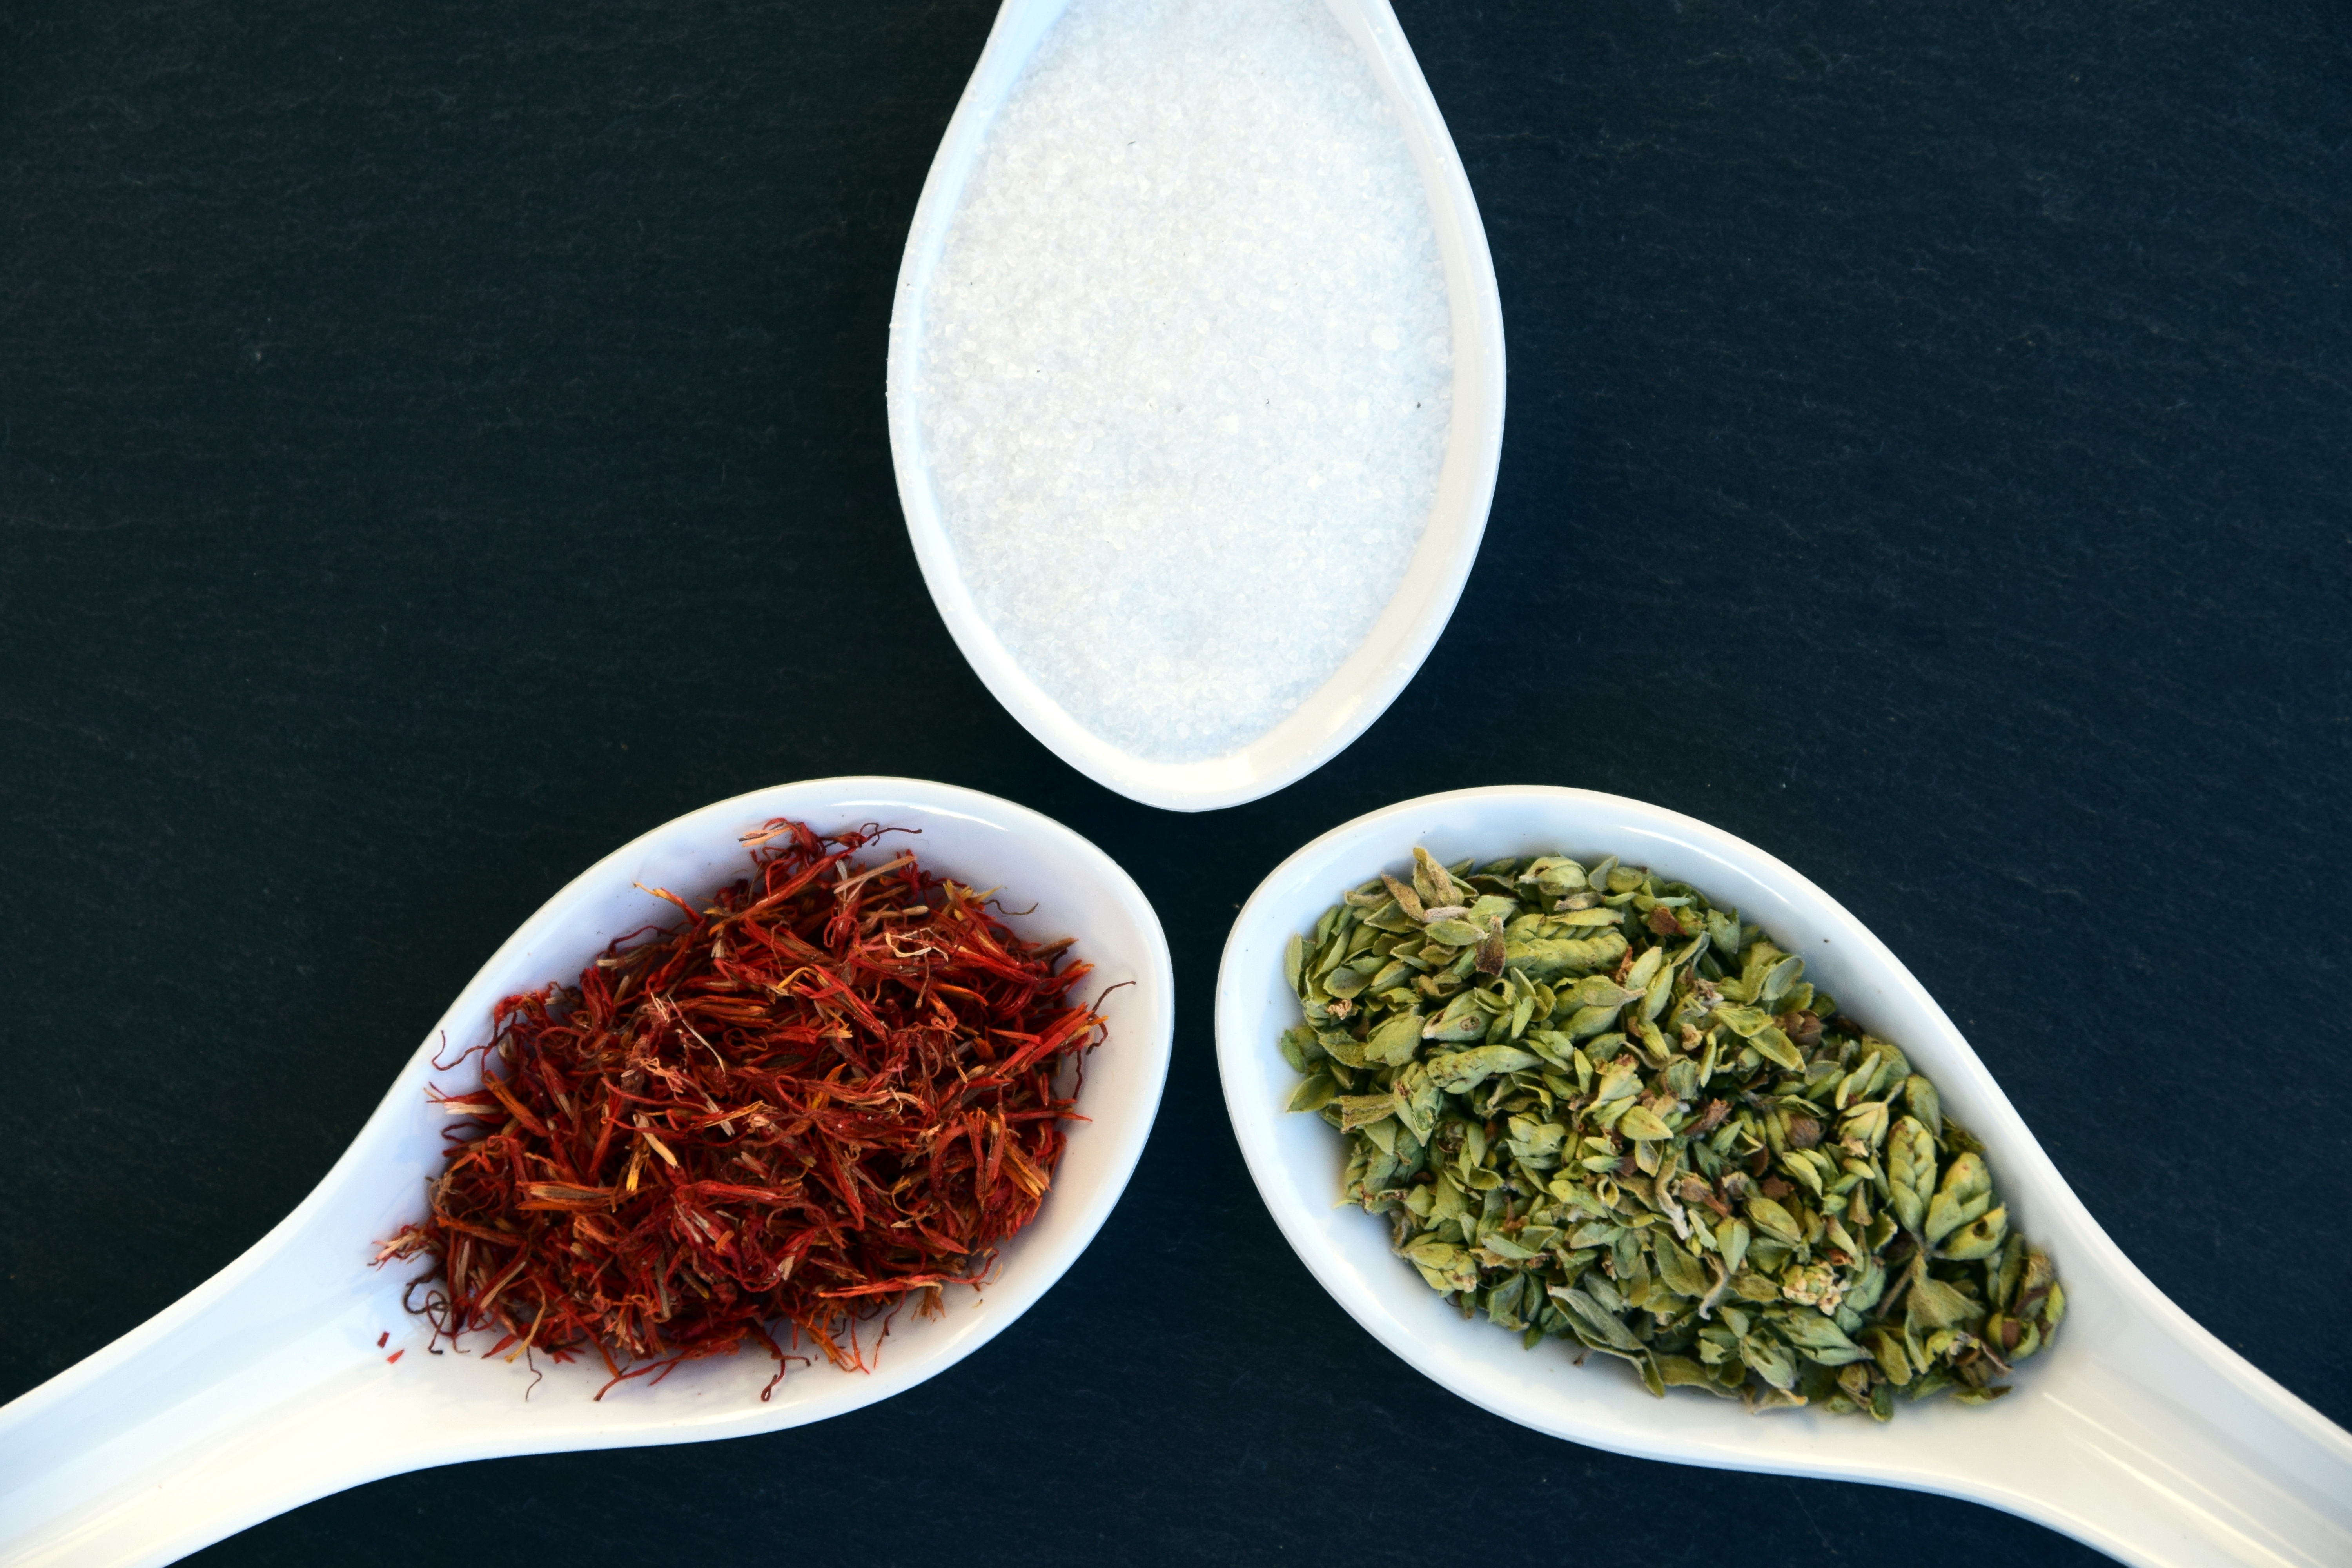
plant, white, tea, leaf, aroma, dish, meal, food, green, mediterranean, red, produce, menu, kitchen, italy, salt, drink, cuisine, cook, spices, spicy, saffron, oregano, herbs, italian, flowering plant, invitation, national colours, italian cuisine